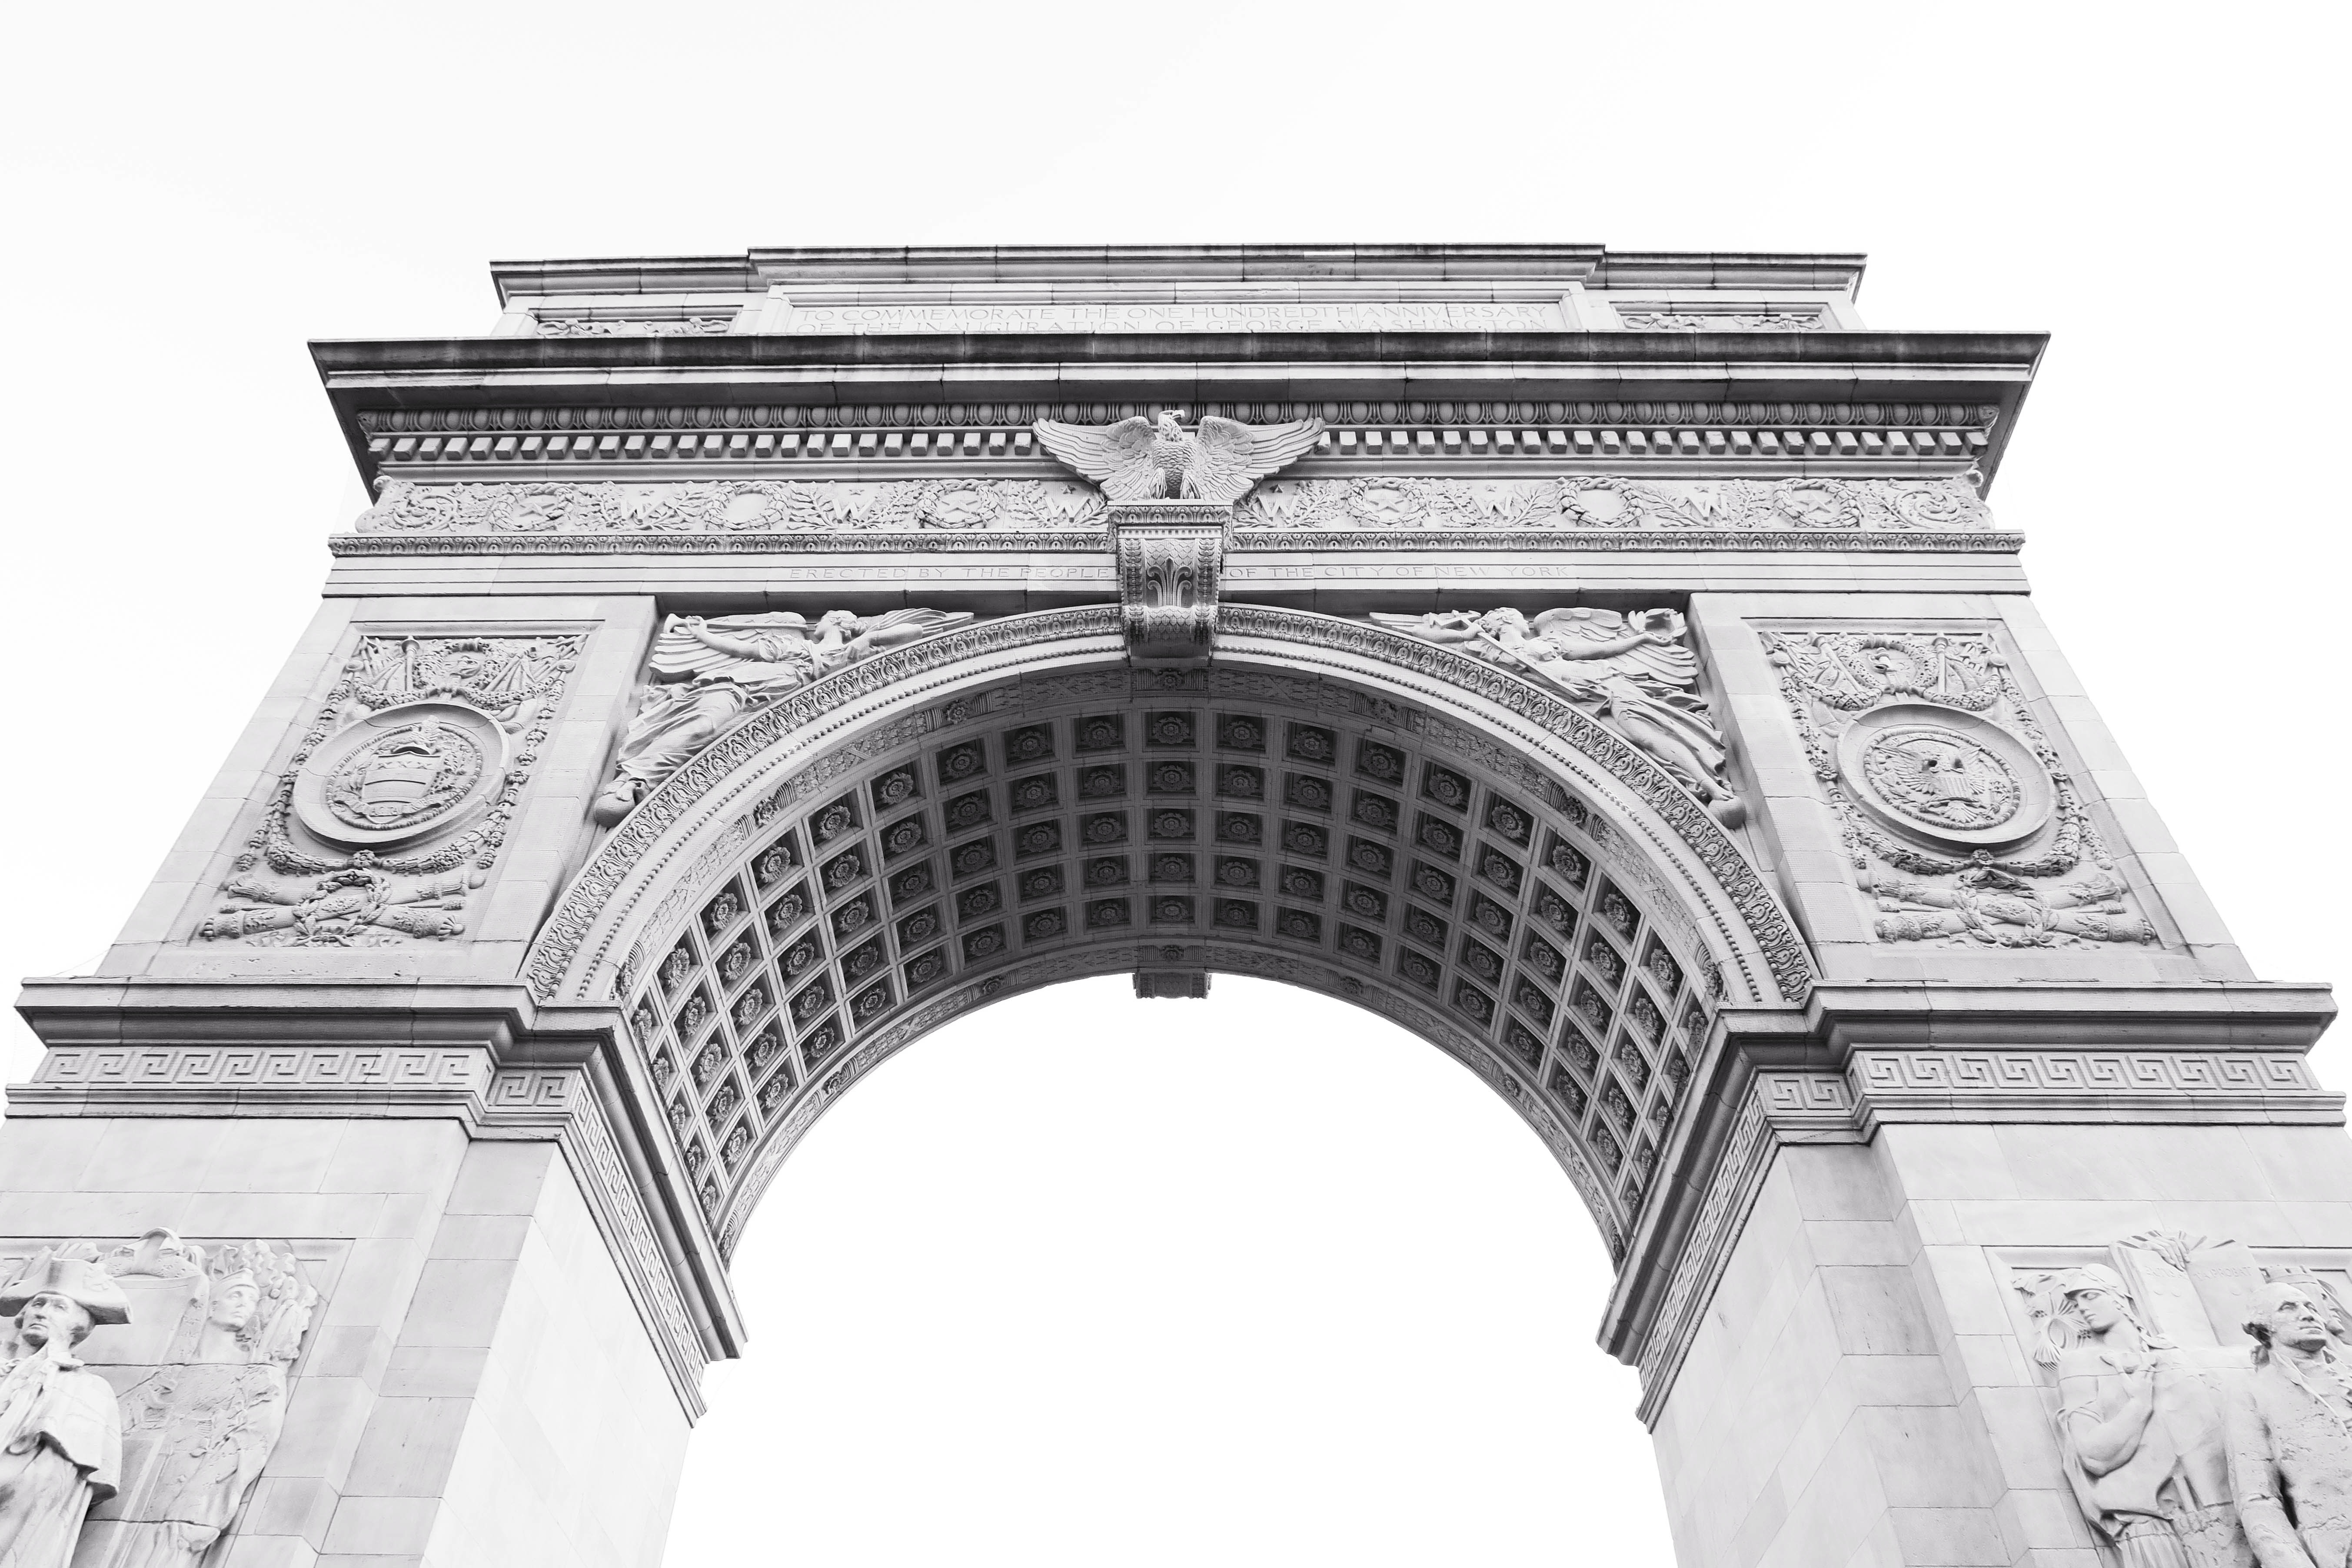
black and white, architecture, structure, arch, column, monochrome, stone carving, monochrome photography